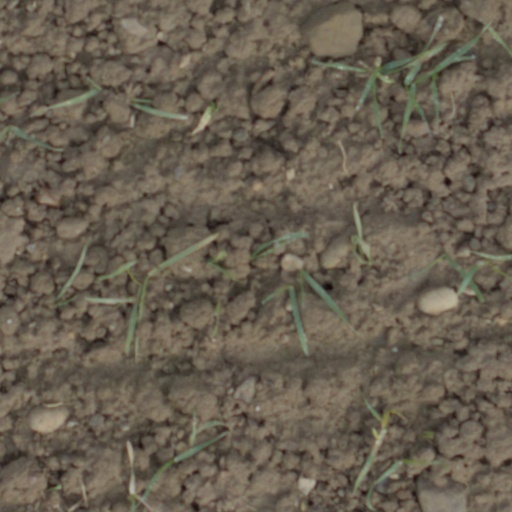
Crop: wheat